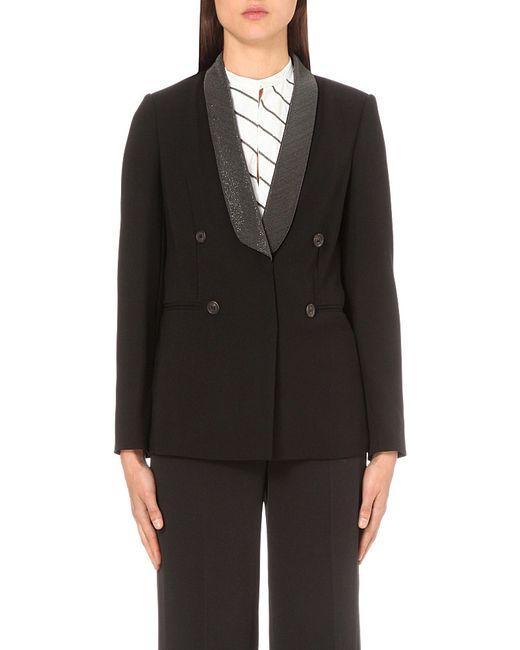
zweireihiger taillierter Blazer für Damen, schwarze Farbe